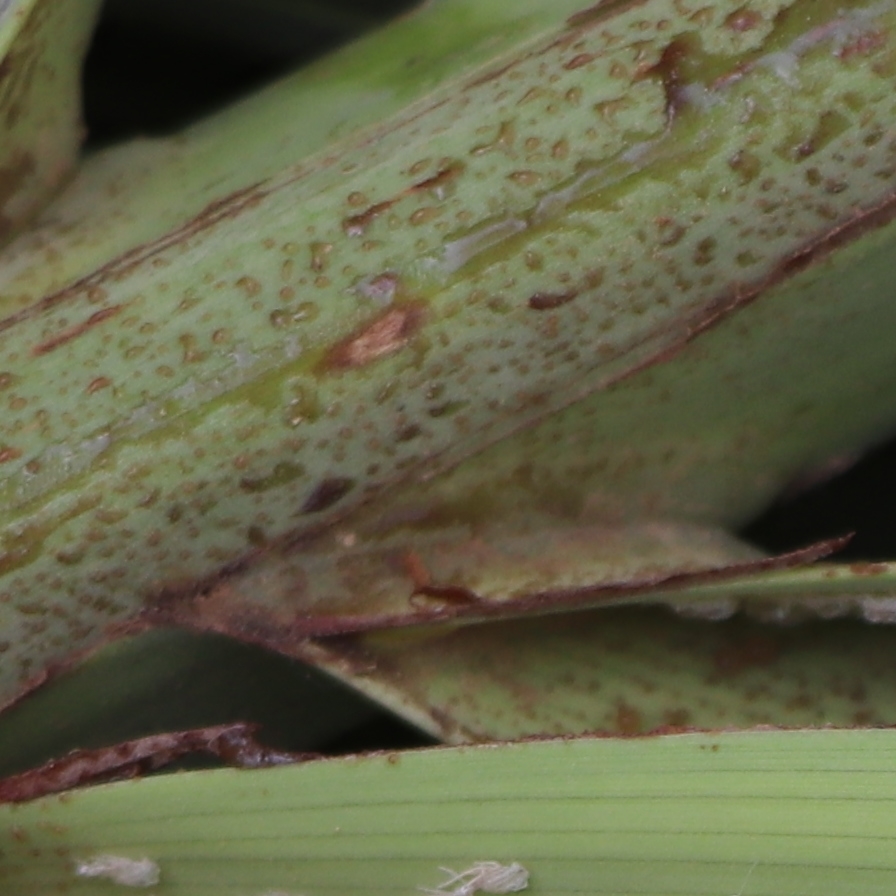
Label: Dubas